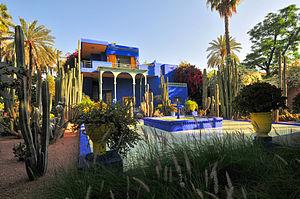
Jardin_des_majorel\Le jardin des majorelle l3.JPG marrakech maroc